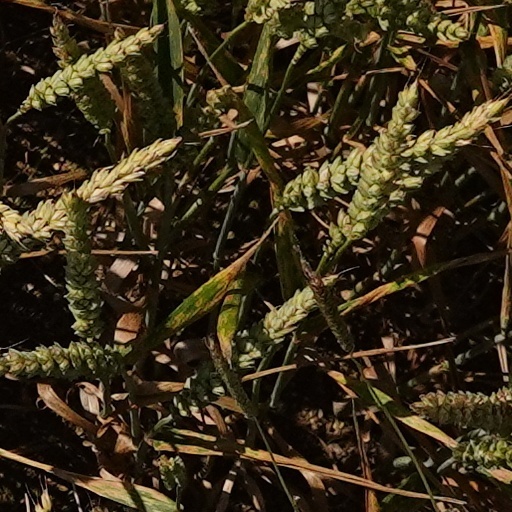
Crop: wheat